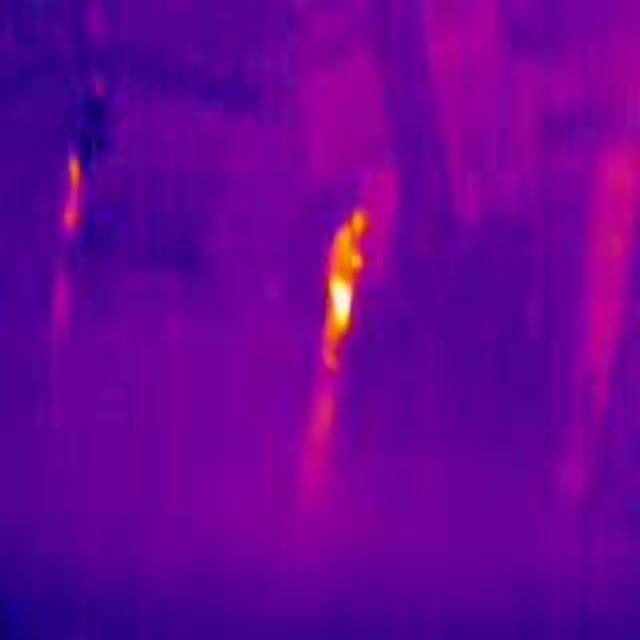
Detected objects:
label: person